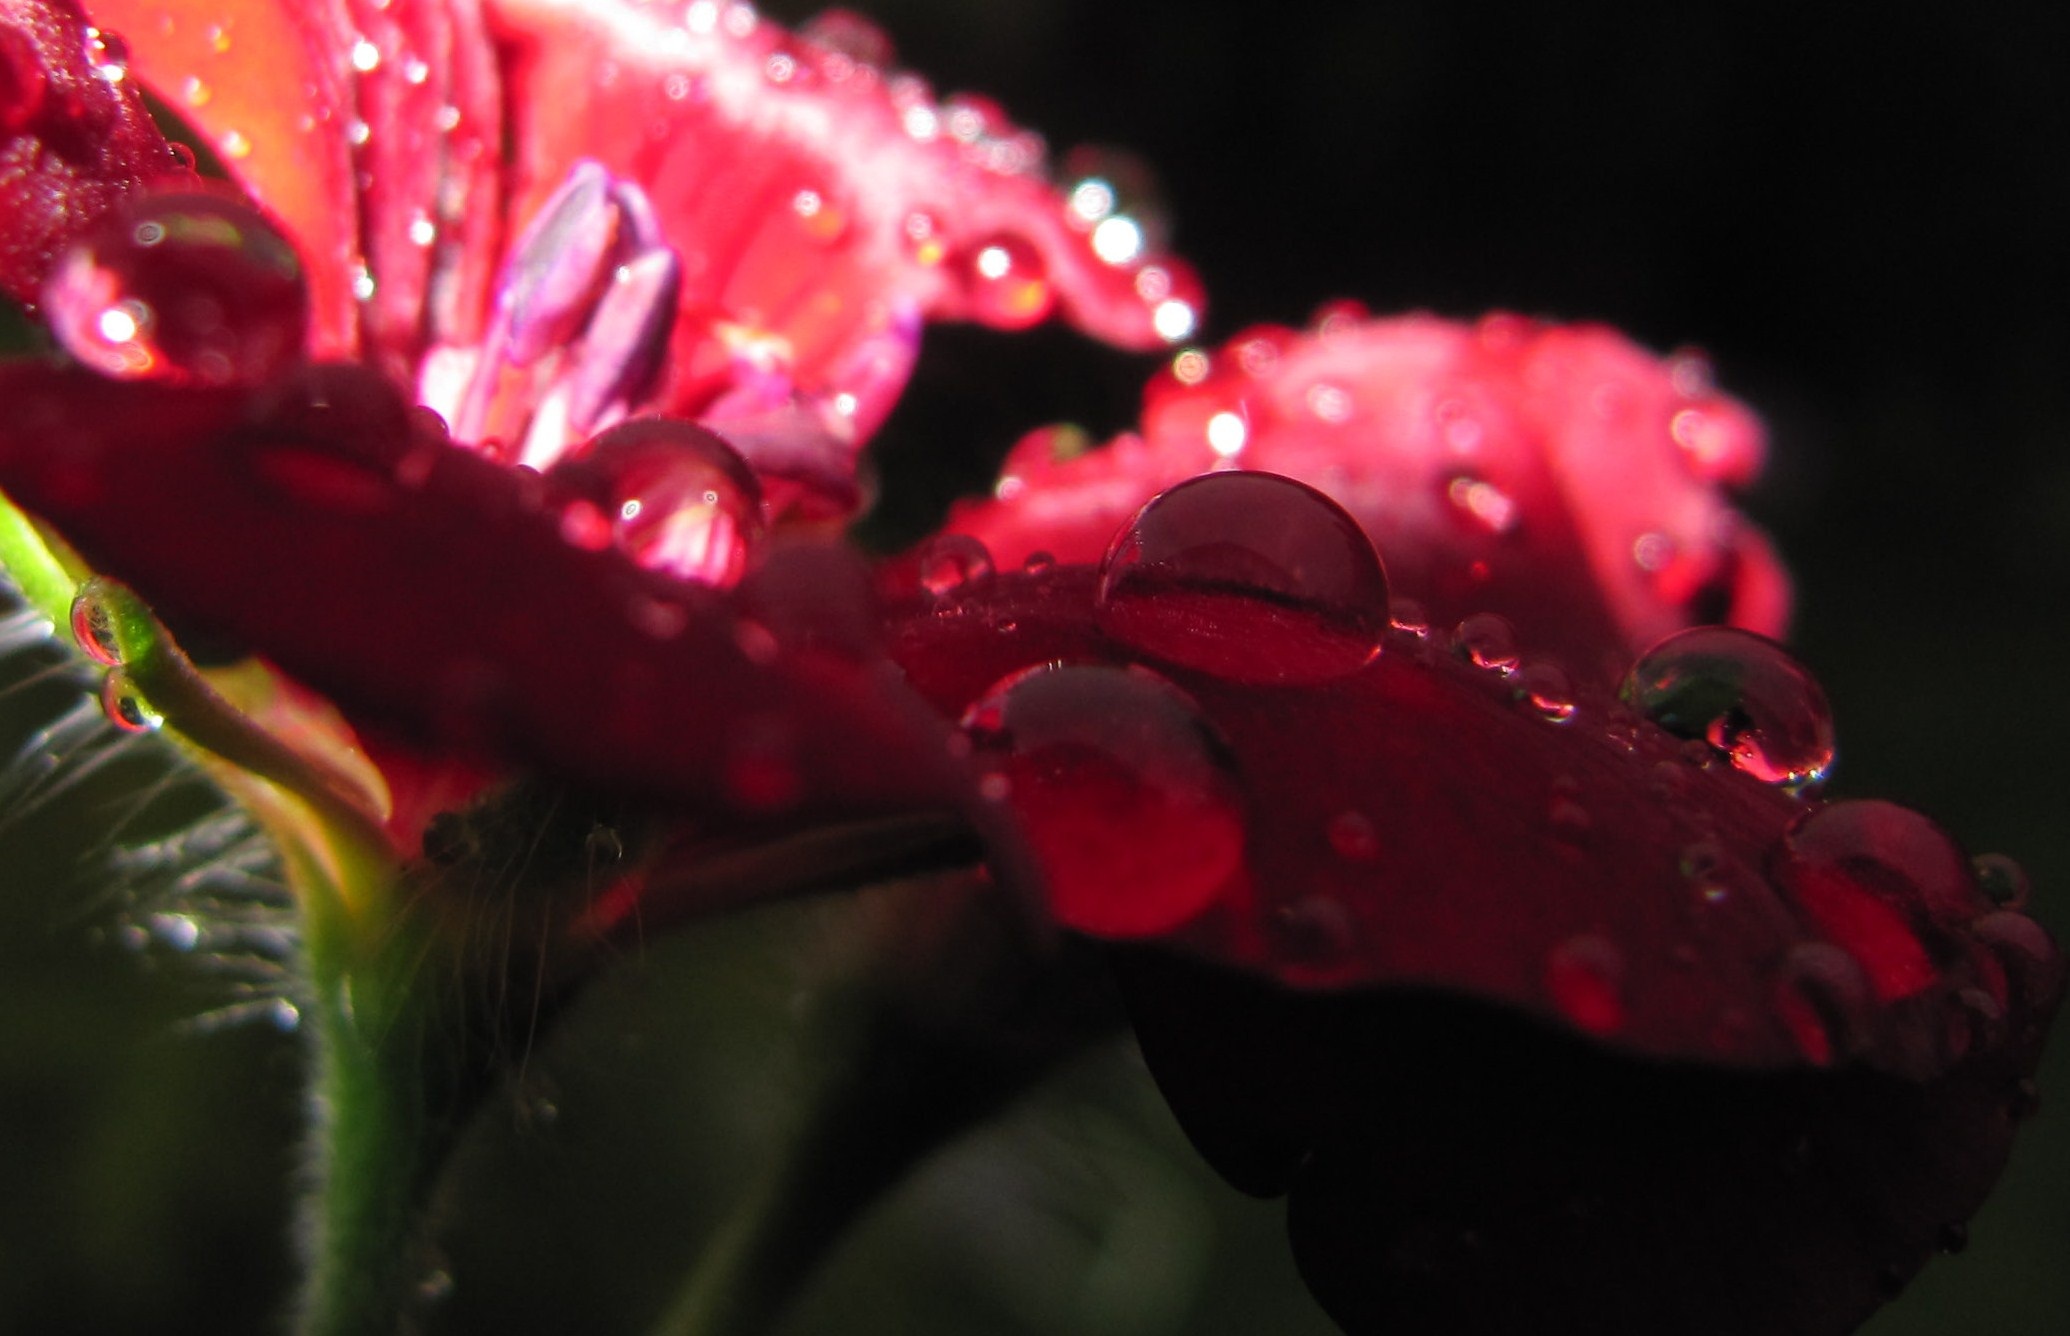
water, blossom, dew, plant, photography, leaf, flower, petal, bloom, dark, red, flora, drip, close up, geranium, flash, moisture, macro photography, flowering plant, land plant